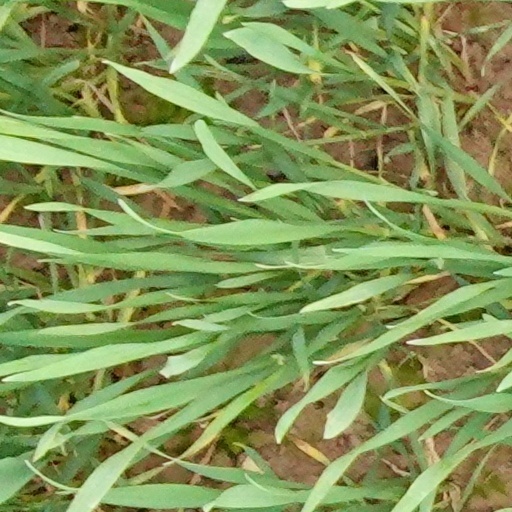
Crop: wheat